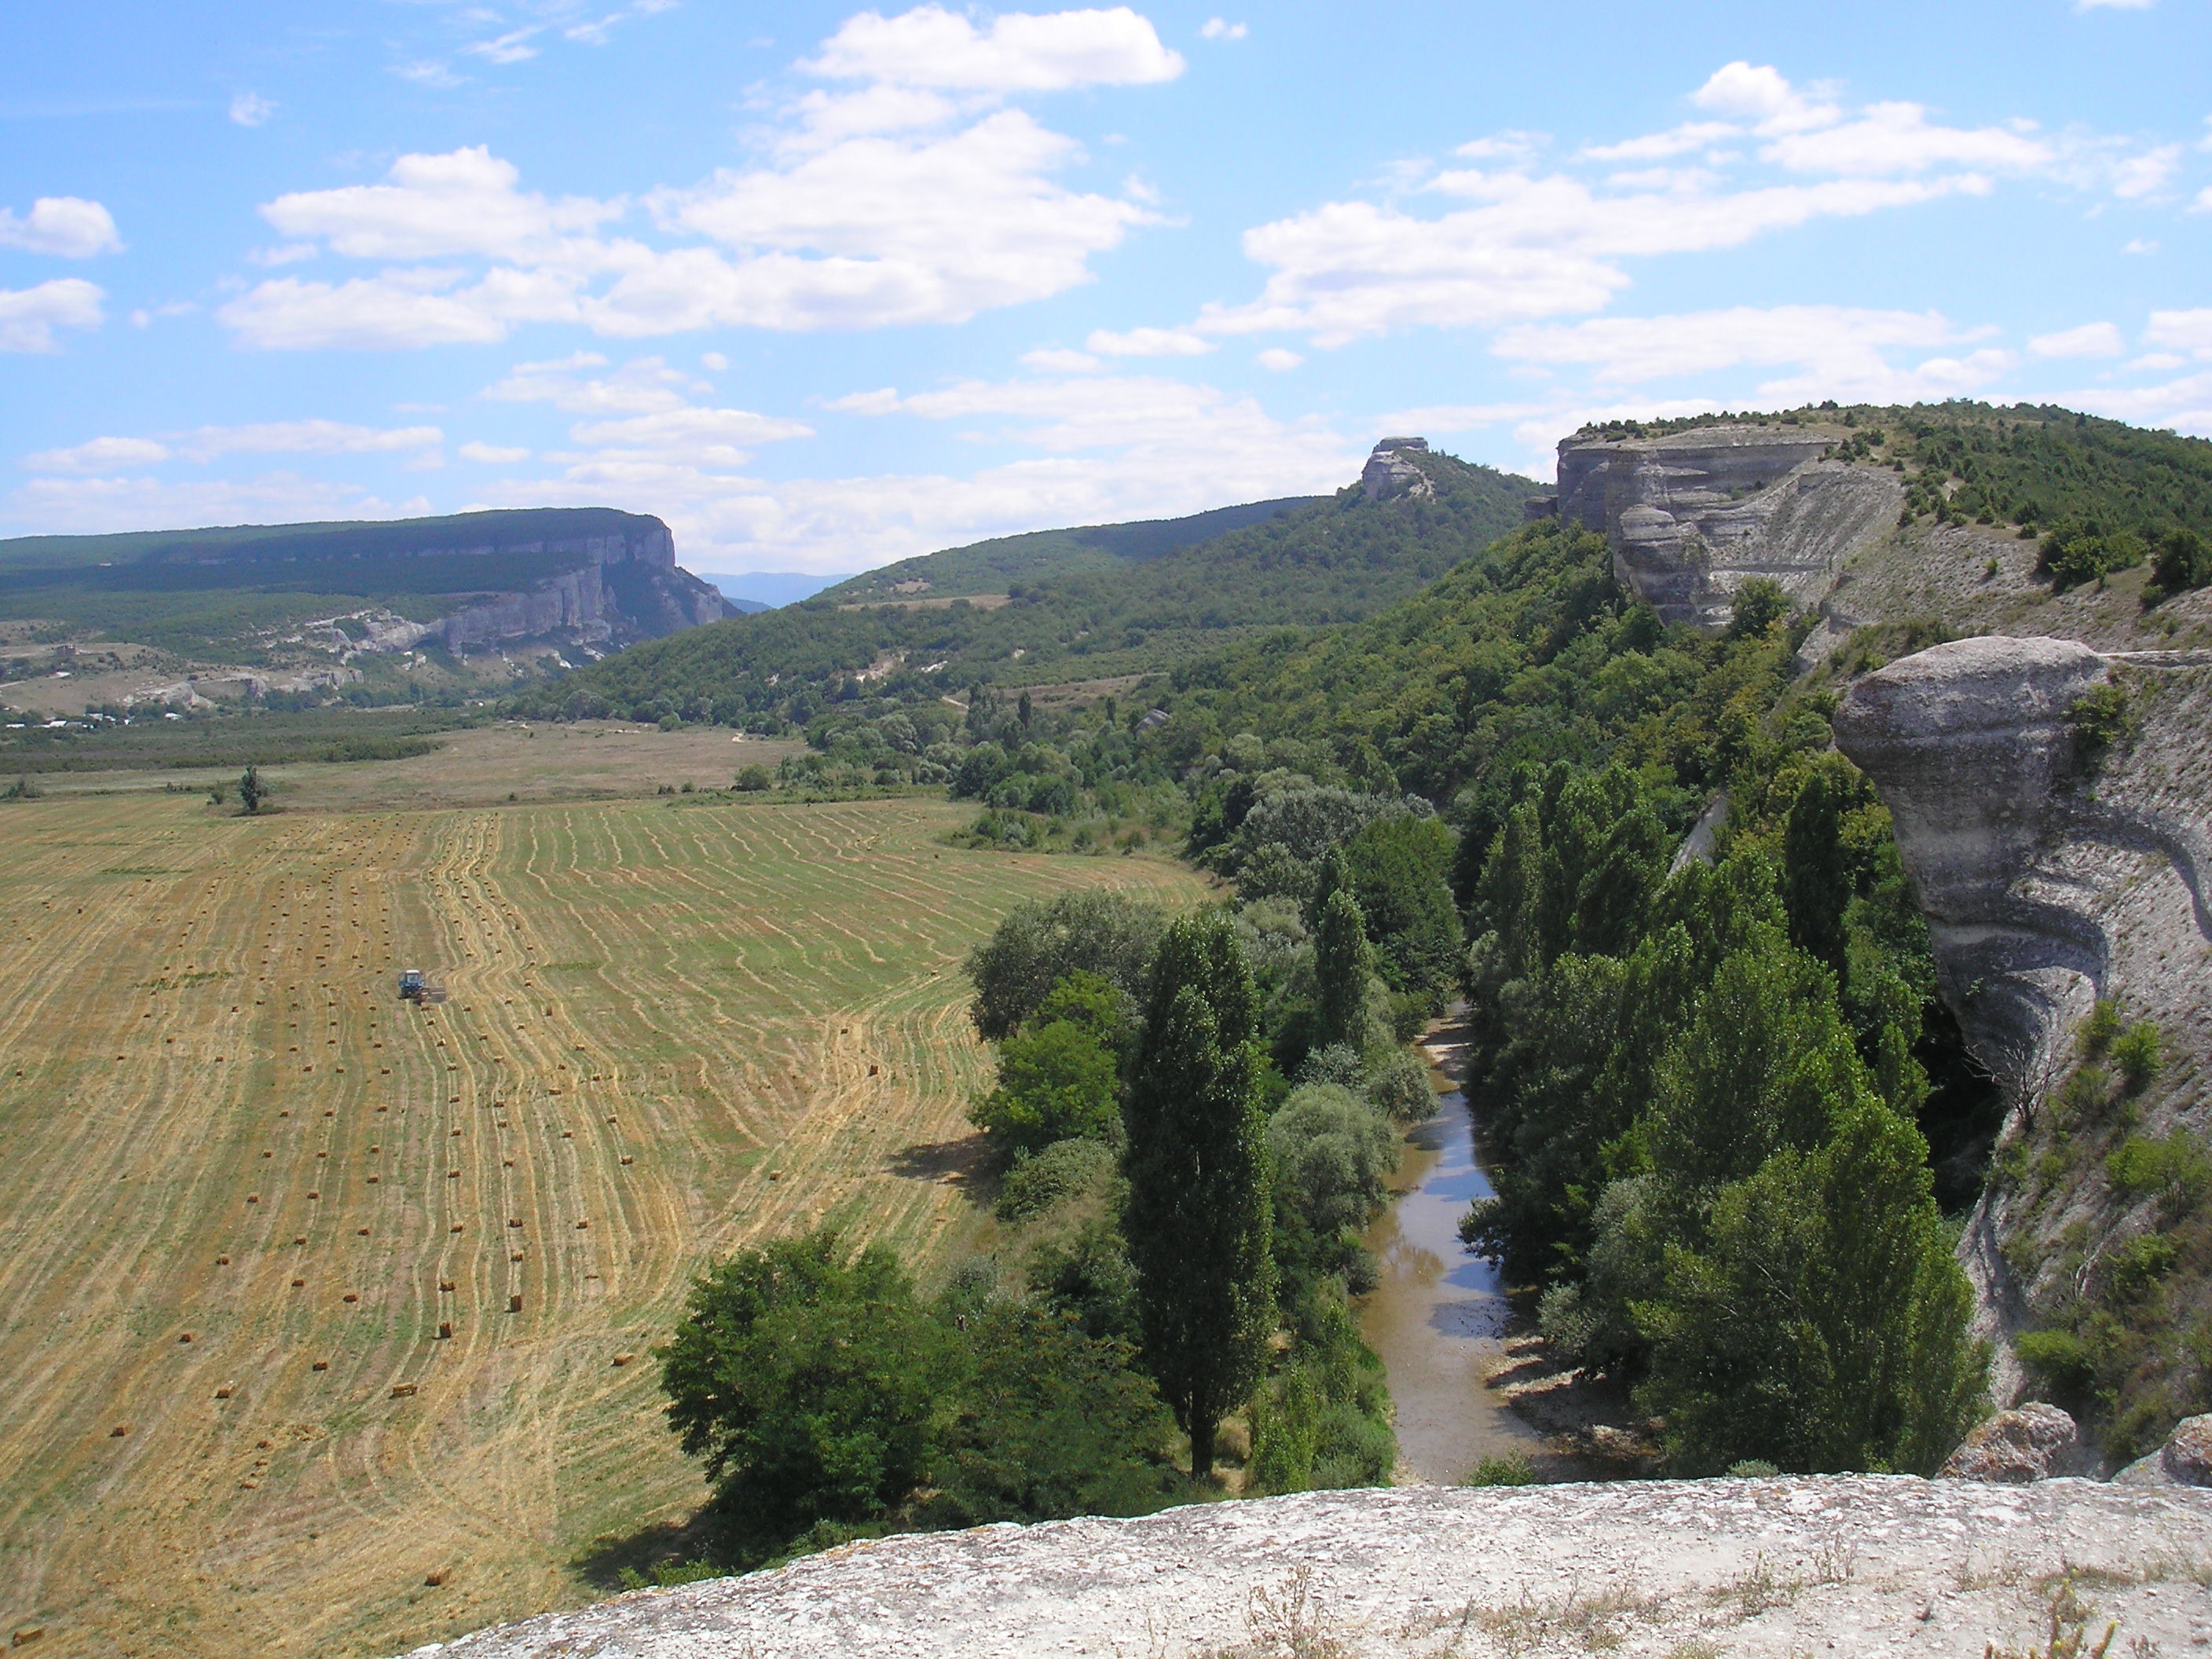
landscape, water, nature, forest, walking, mountain, sky, trail, field, farm, hill, adventure, valley, mountain range, rustic, summer, cliff, stream, rural, spring, crop, scenic, canyon, reservoir, terrain, ridge, trees, woods, outside, clouds, geology, mountains, badlands, plateau, russia, ecosystem, wadi, landform, mountain pass, geographical feature, mountainous landforms